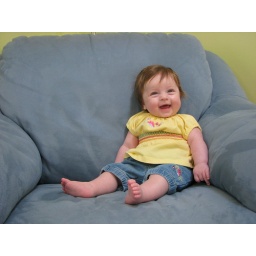
sitting in a chair